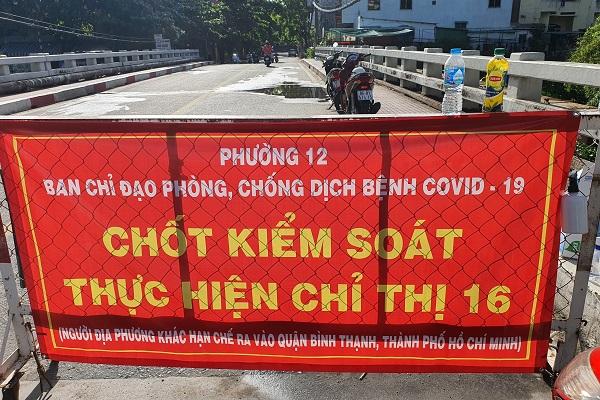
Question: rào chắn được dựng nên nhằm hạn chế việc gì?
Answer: hạn chế người địa phương khác ra vào phường 12, quận bình thạnh